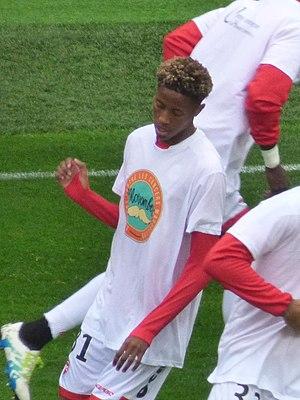
Kévin Cabral avant le match Valenciennes FC / RC Lens, comptant pour la quatorzième journée du championnat de France de Ligue 2 2018-2019, le 10 novembre 2018, au Stade du Hainaut.
Kévin Cabral, né le 10 juillet 1999 à Paris, est un footballeur français. Il évolue au Valenciennes FC au poste d'ailier.